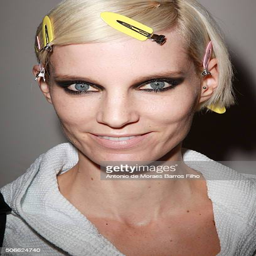
a model prepares backstage prior the show as part